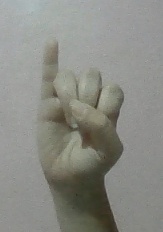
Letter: meem